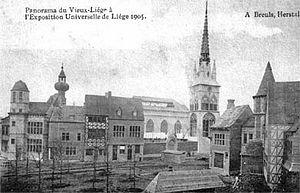
Vieux-Liège en 1904 Exposition de 1905
L’Exposition universelle de 1905 s'est tenue à Liège en Belgique à l'occasion du 75ᵉ anniversaire de l'indépendance belge.
La cathédrale Notre-Dame-et-Saint-Lambert fut la cathédrale de Liège jusqu'en 1794, date du début de sa destruction. Cette immense cathédrale gothique, à la mémoire de saint Lambert, occupait l'actuelle place Saint-Lambert, au cœur de Liège. Avec ses deux chœurs, ses deux transepts, ses trois nefs à trois étages, le circuit de ses chapelles absidales et collatérales, son cloître et ses annexes, et sa flèche de 135 mètres, la cathédrale Notre-Dame-et-Saint-Lambert faisait partie des grands vaisseaux du monde occidental au Moyen Âge et était le monument majeur du gothique mosan. Elle pouvait contenir 4 000 personnes.